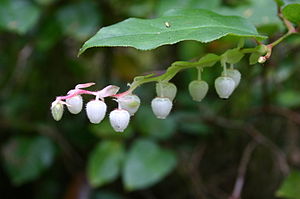
Busket bjergte
Busket bjergte - i blomsterbinderbranchen kaldet "Salal" - er en lille, bestanddannende og stedsegrøn busk med en overhængende vækst. Grenene er zig-zag-formede fra begyndelsen, men efter nogle år er de mere rette. Artsbetegnelsen shallon er afledt af Kikwu-salu, som er chinook-ordet for denne art. Alle dele af planten er besat med kirtelhår. Frugterne er sortrøde bær, der er spiselige.